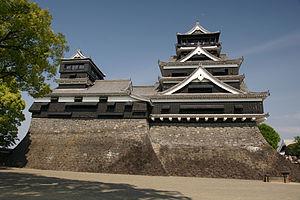
Le château de Kumamoto est un château en hauteur situé à Kumamoto dans la préfecture du même nom au Japon. C'était un grand château extrêmement bien fortifié. Le tenshu a été partiellement rénové en 1960 mais les plus anciennes poutres de bois ont été laissées sur place. Il est considéré comme un des trois plus beaux châteaux du Japon, avec le château de Himeji et le château de Matsumoto. Treize structures de l'ensemble du château ont été désignées « biens culturels importants ».